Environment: lab
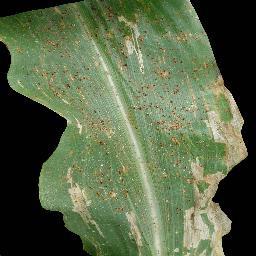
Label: common_rust